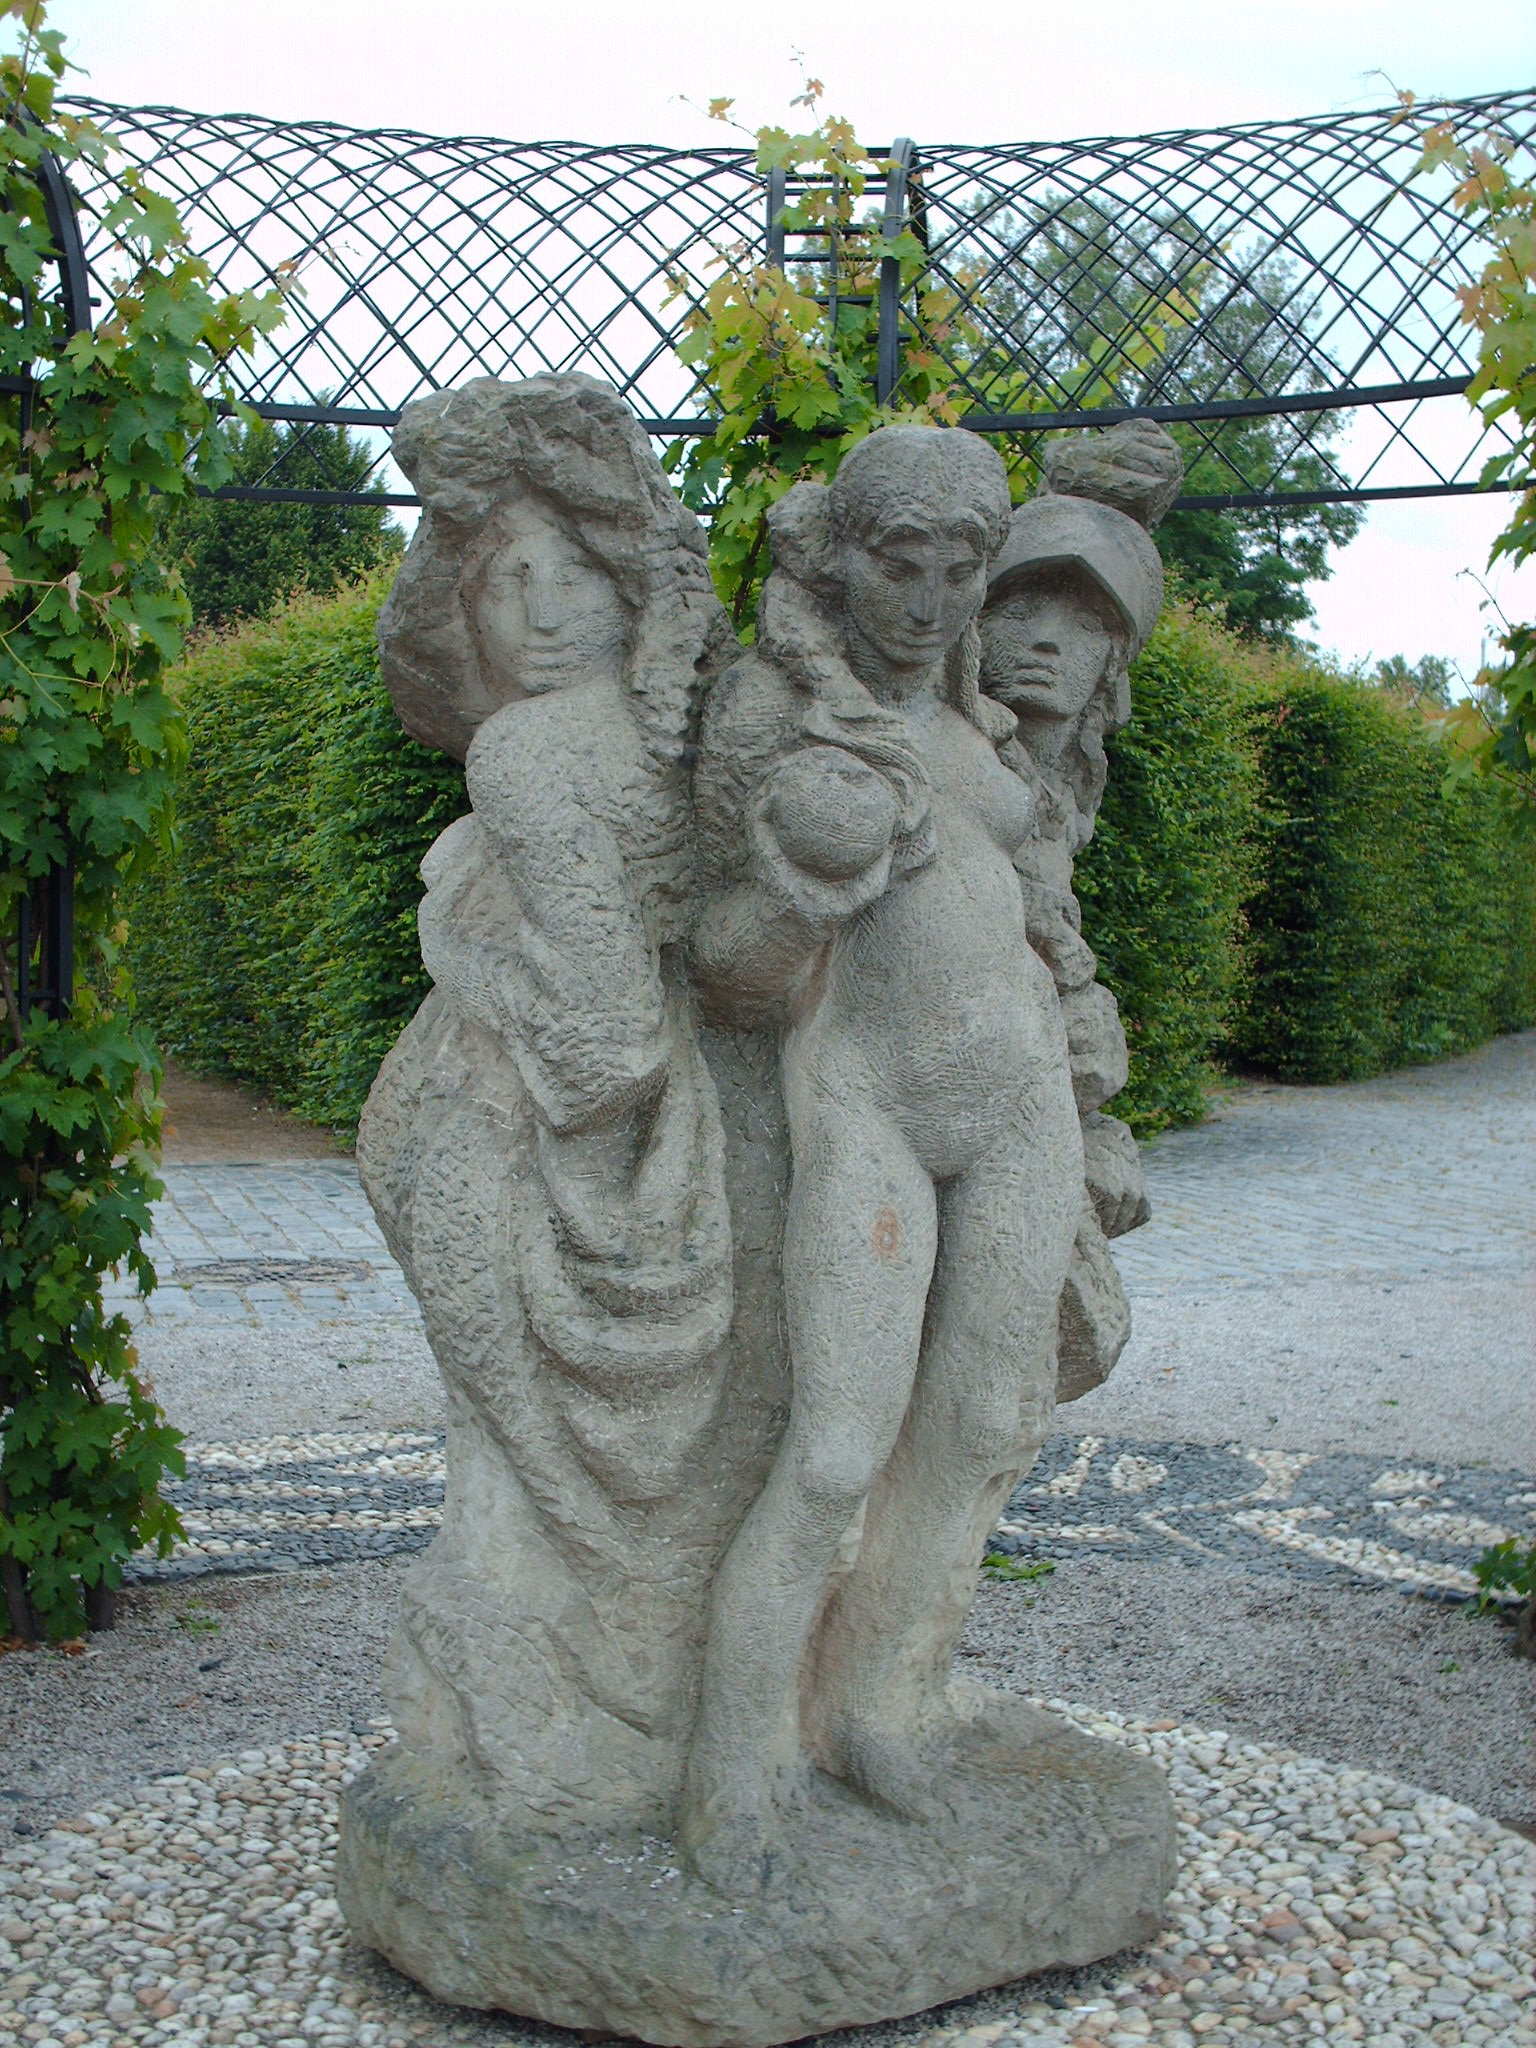
monument, statue, green, castle, botany, garden, sculpture, art, temple, muse, history, carving, stone carving